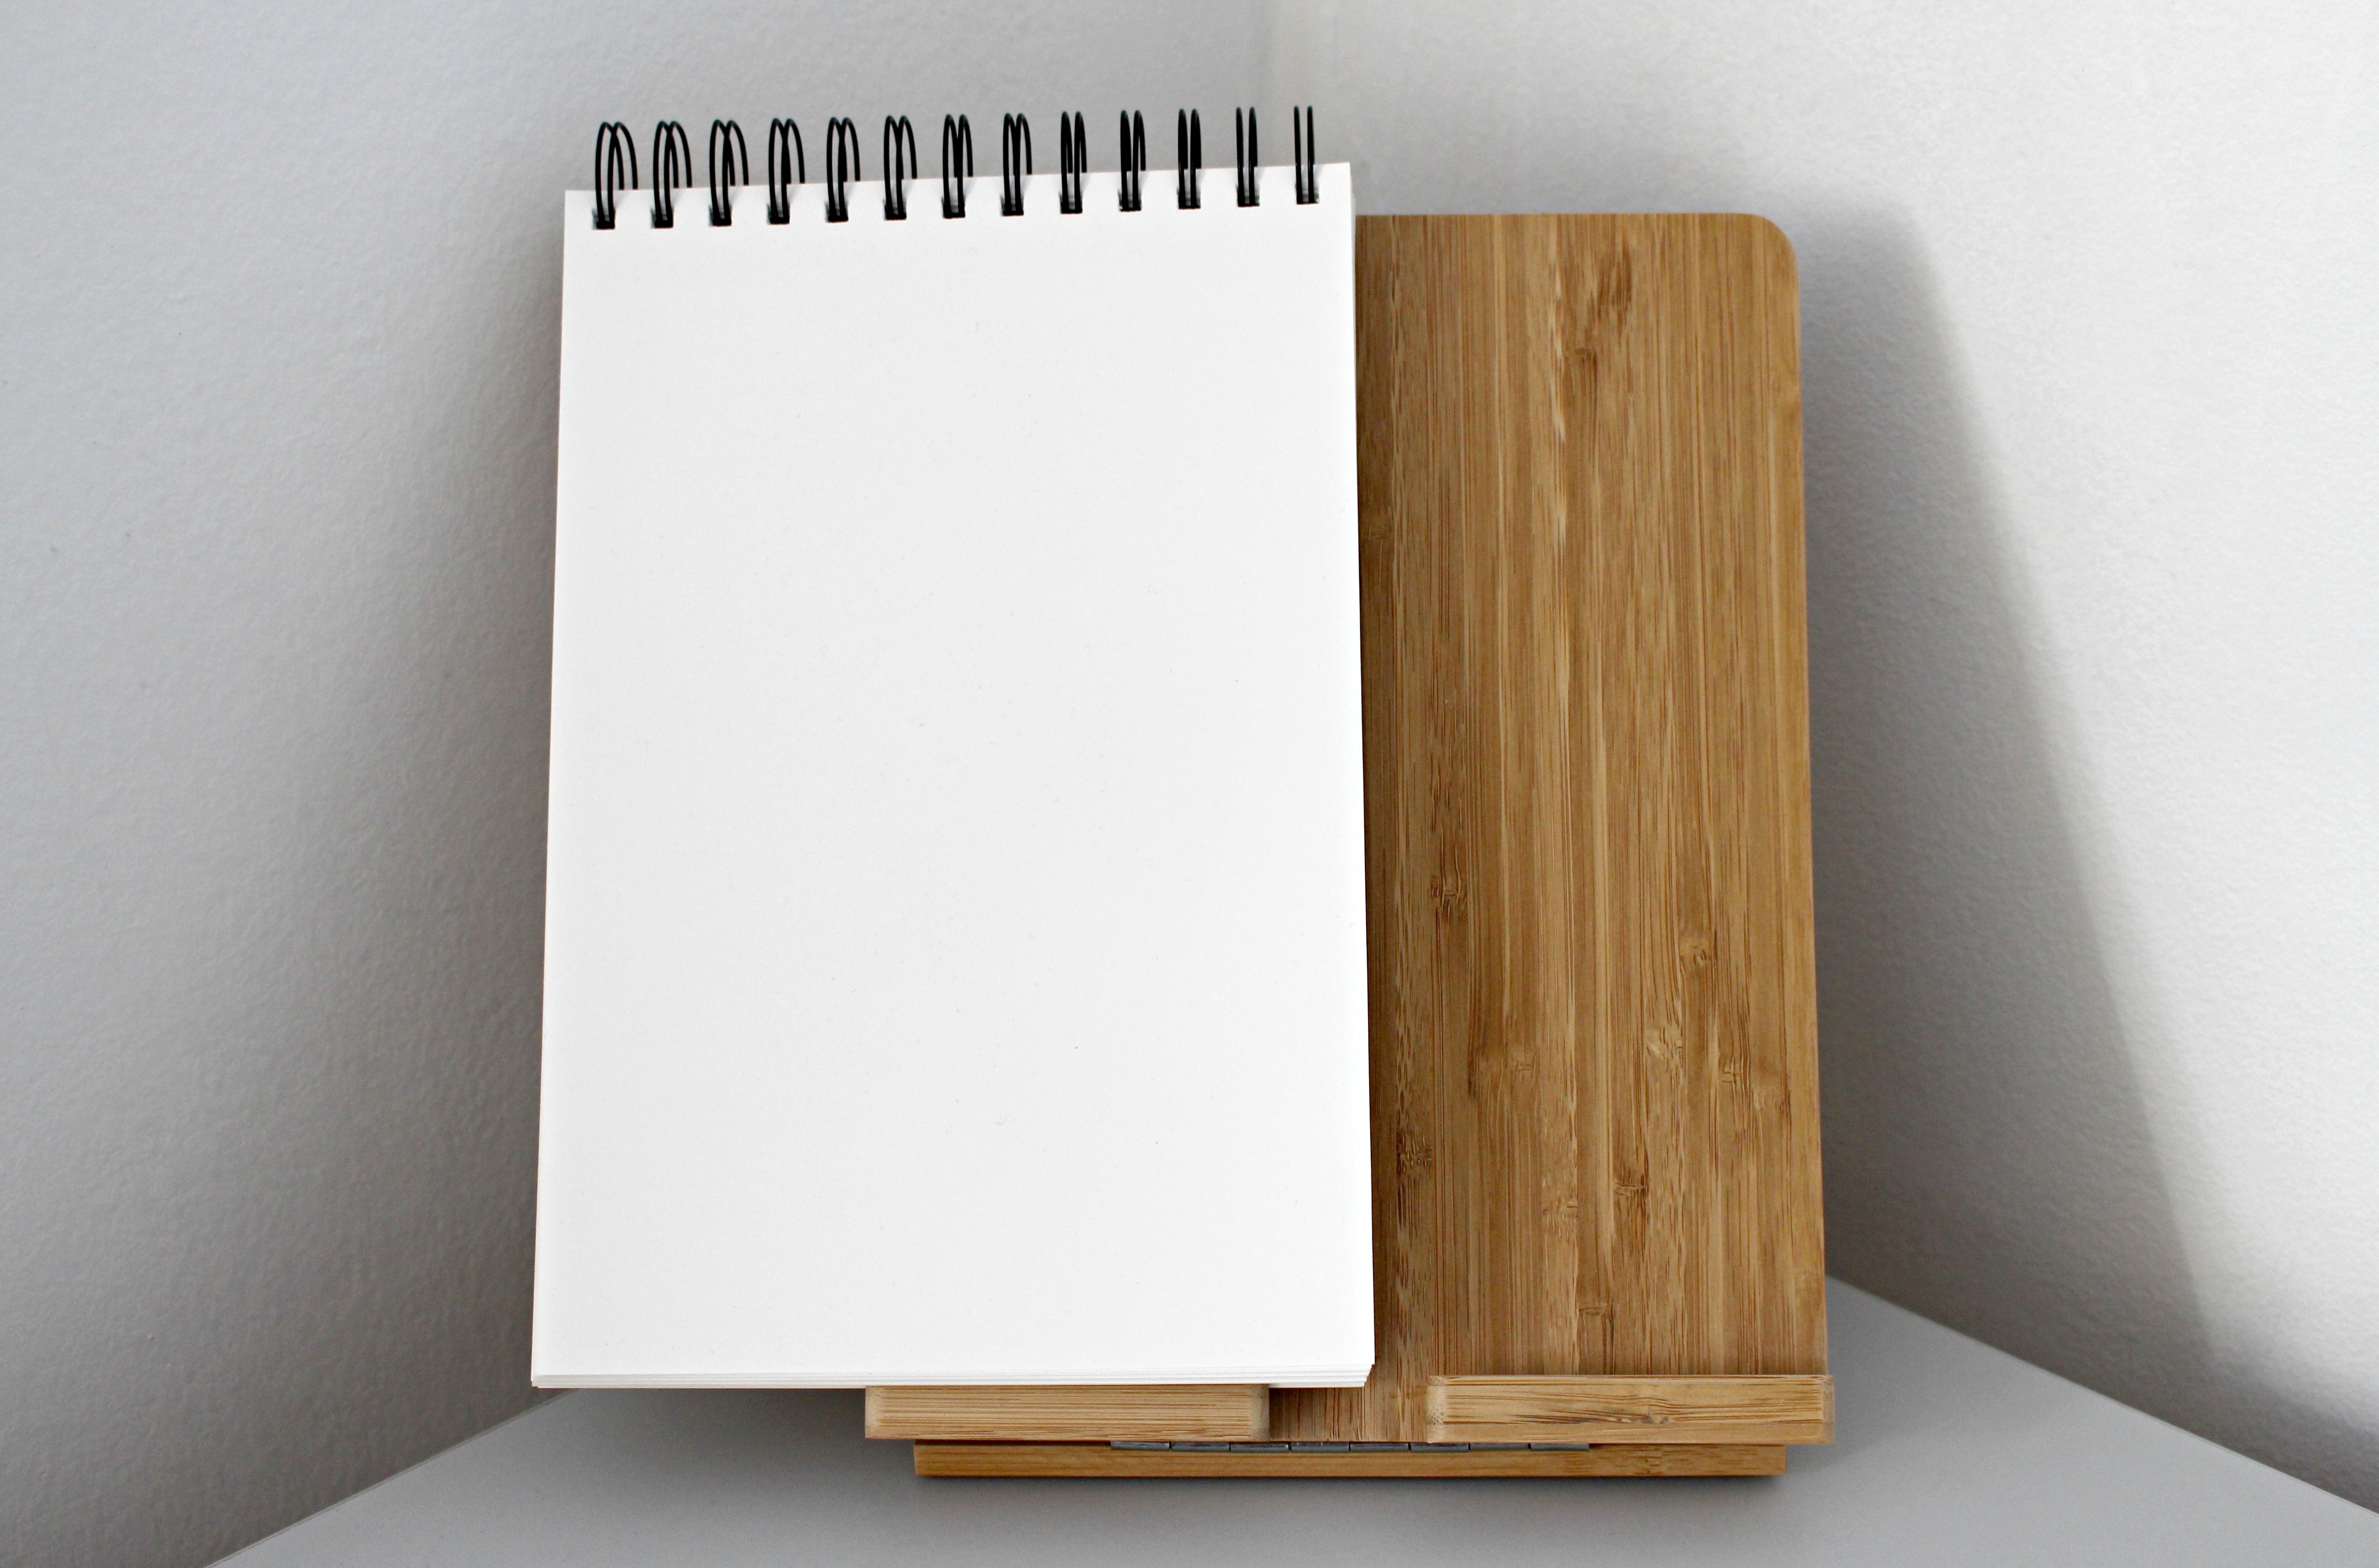
desk, notebook, table, read, board, wood, diary, notepad, office, shelf, empty, furniture, paper, note, write, motivation, brand, blank, font, study, text, inscription, stationery, school, learn, document, information, idea, conception, list, presentation, notes, leave, poet, blog, saying, enter, canvas, wisdom, issue, memo, plywood, write down, save to list, bindung, work process, thought process, notizbblock, paper stand